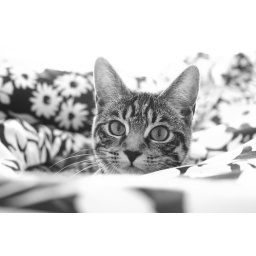
this is my cat called dory, yes as in the fish